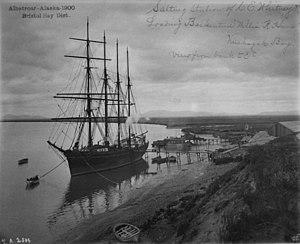
La baie Nushagak est un large estuaire de 100km2 au sud-ouest de l'Alaska aux États-Unis qui ouvre sur la baie de Bristol au nord de la Péninsule de l'Alaska.